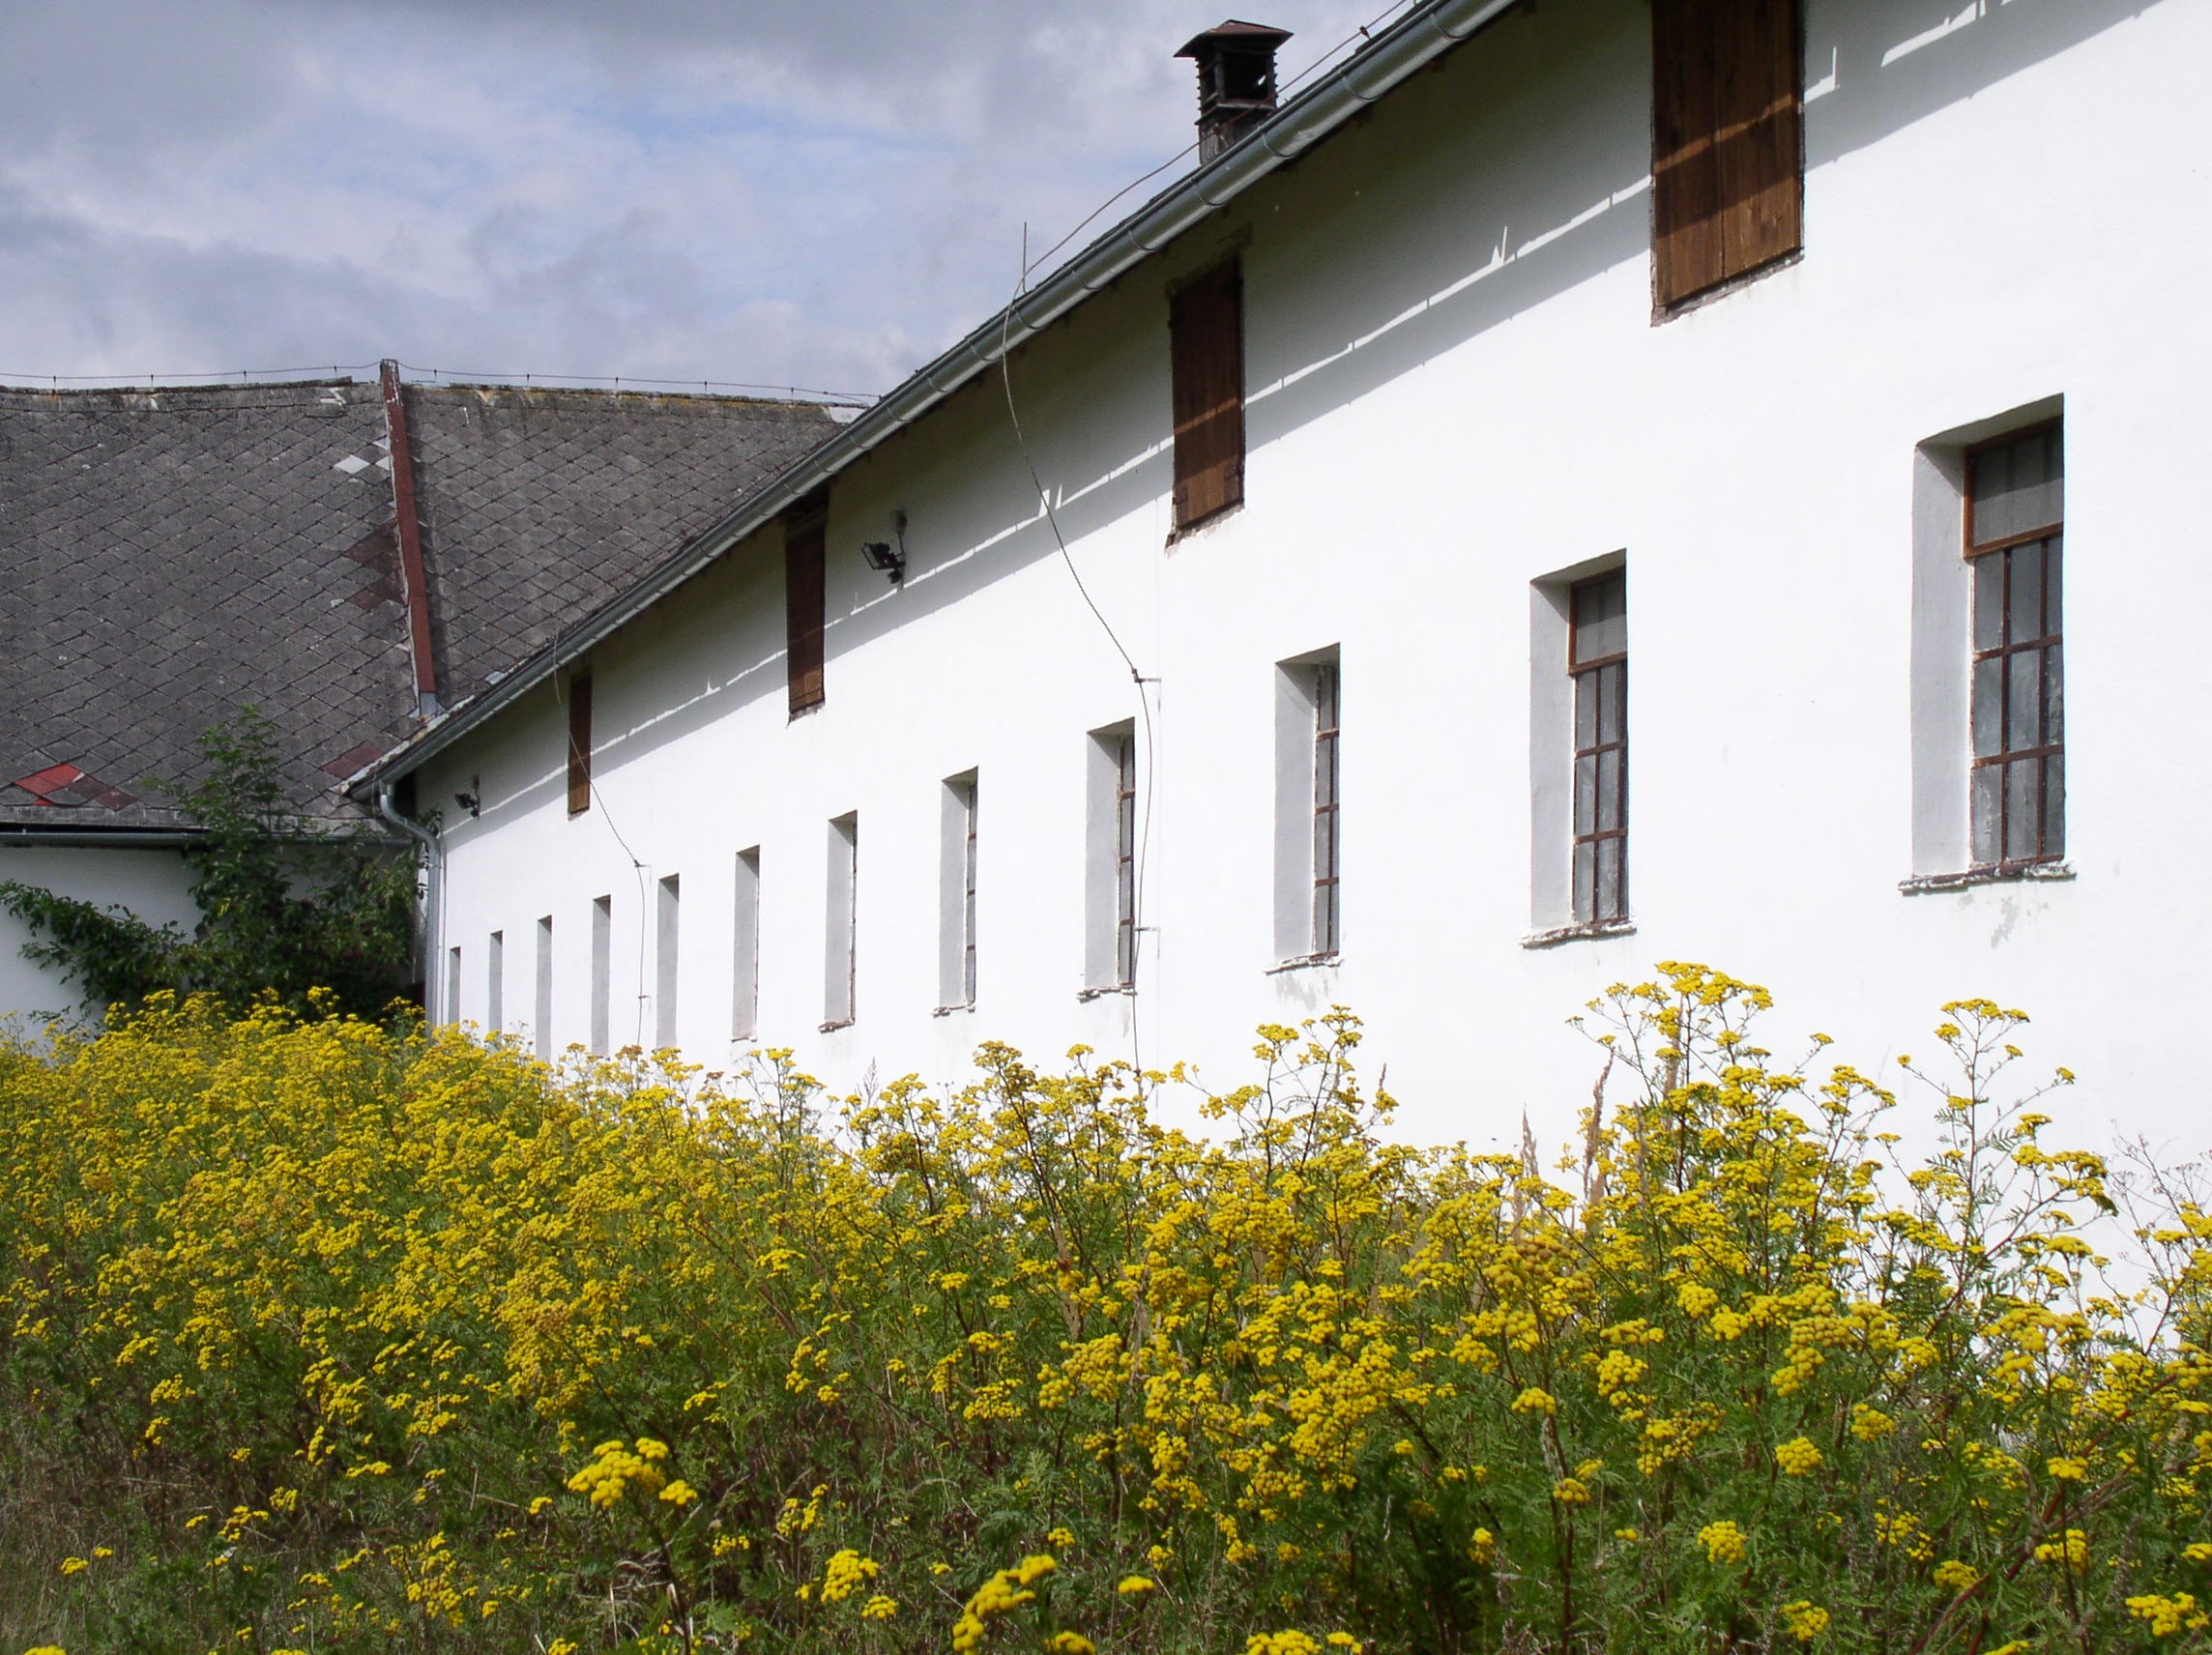
nature, light, architecture, sun, white, villa, house, building, old, summer, facade, property, blue, yellow, history, story, estate, south bohemia, tansy, cowshed, residential area